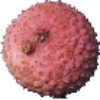
Label: Lychee 1